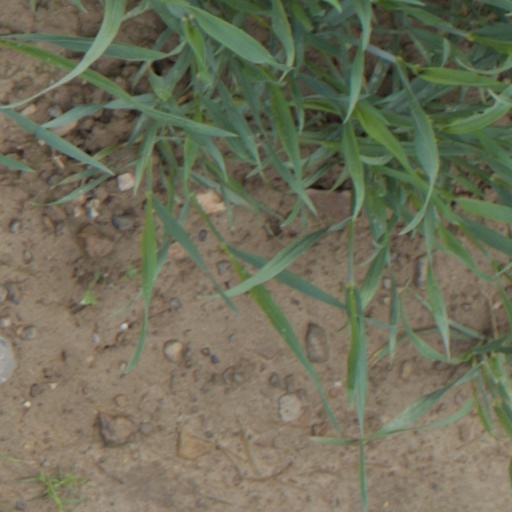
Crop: wheat